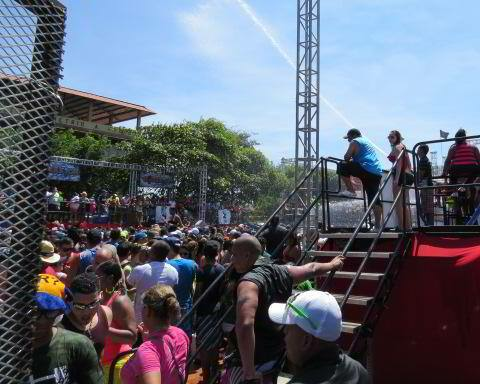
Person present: Yes